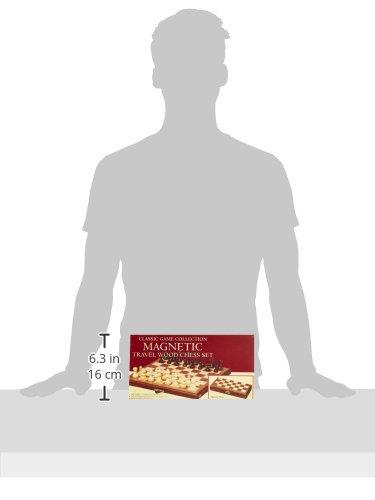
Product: John N. Hansen Travel Magnetic Walnut Chess Set
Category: Toys & Games | Games & Accessories | Board Games
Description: Features an 11" x 11" foldable inlaid chess board.
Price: $31.97
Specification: ProductDimensions:11.2x6x2inches|ItemWeight:1.15pounds|ShippingWeight:1.15pounds(Viewshippingratesandpolicies)|DomesticShipping:ItemcanbeshippedwithinU.S.|InternationalShipping:ThisitemcanbeshippedtoselectcountriesoutsideoftheU.S.LearnMore|ASIN:B0008550P2|Itemmodelnumber:H117|Manufacturerrecommendedage:8yearsandup